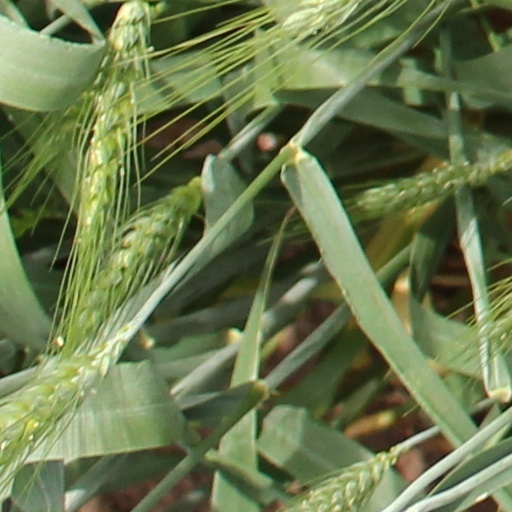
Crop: wheat